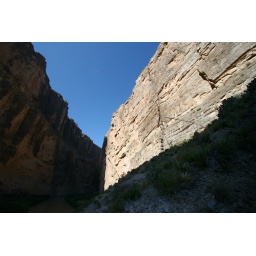
Upstream from this point, the canyon narrows, cliffs drop to the waters edge and the river is cast in shadow.